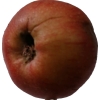
Label: Apple 17